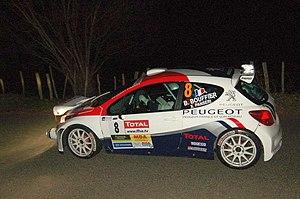
Bouffier au Rallye Lyon-charbonnière 2010
Bryan Bouffier, né le 1ᵉʳ décembre 1978 à Die, est un pilote automobile français.
Premier titre national pour Bryan Bouffier avec une Peugeot 207 S2000 officielle. C'est la deuxième fois qu'une S2000 remporte un Championnat de France des rallyes. À noter qu'il avait auparavant acquis 3 titres de champion en Pologne dont 2 pour la marque au lion.
Le championnat de France des rallyes est une compétition de rallye automobile organisée par la Fédération française du sport automobile. Deux Championnats de France distincts se côtoient, un sur asphalte en huit manches et un sur terre en six manches.